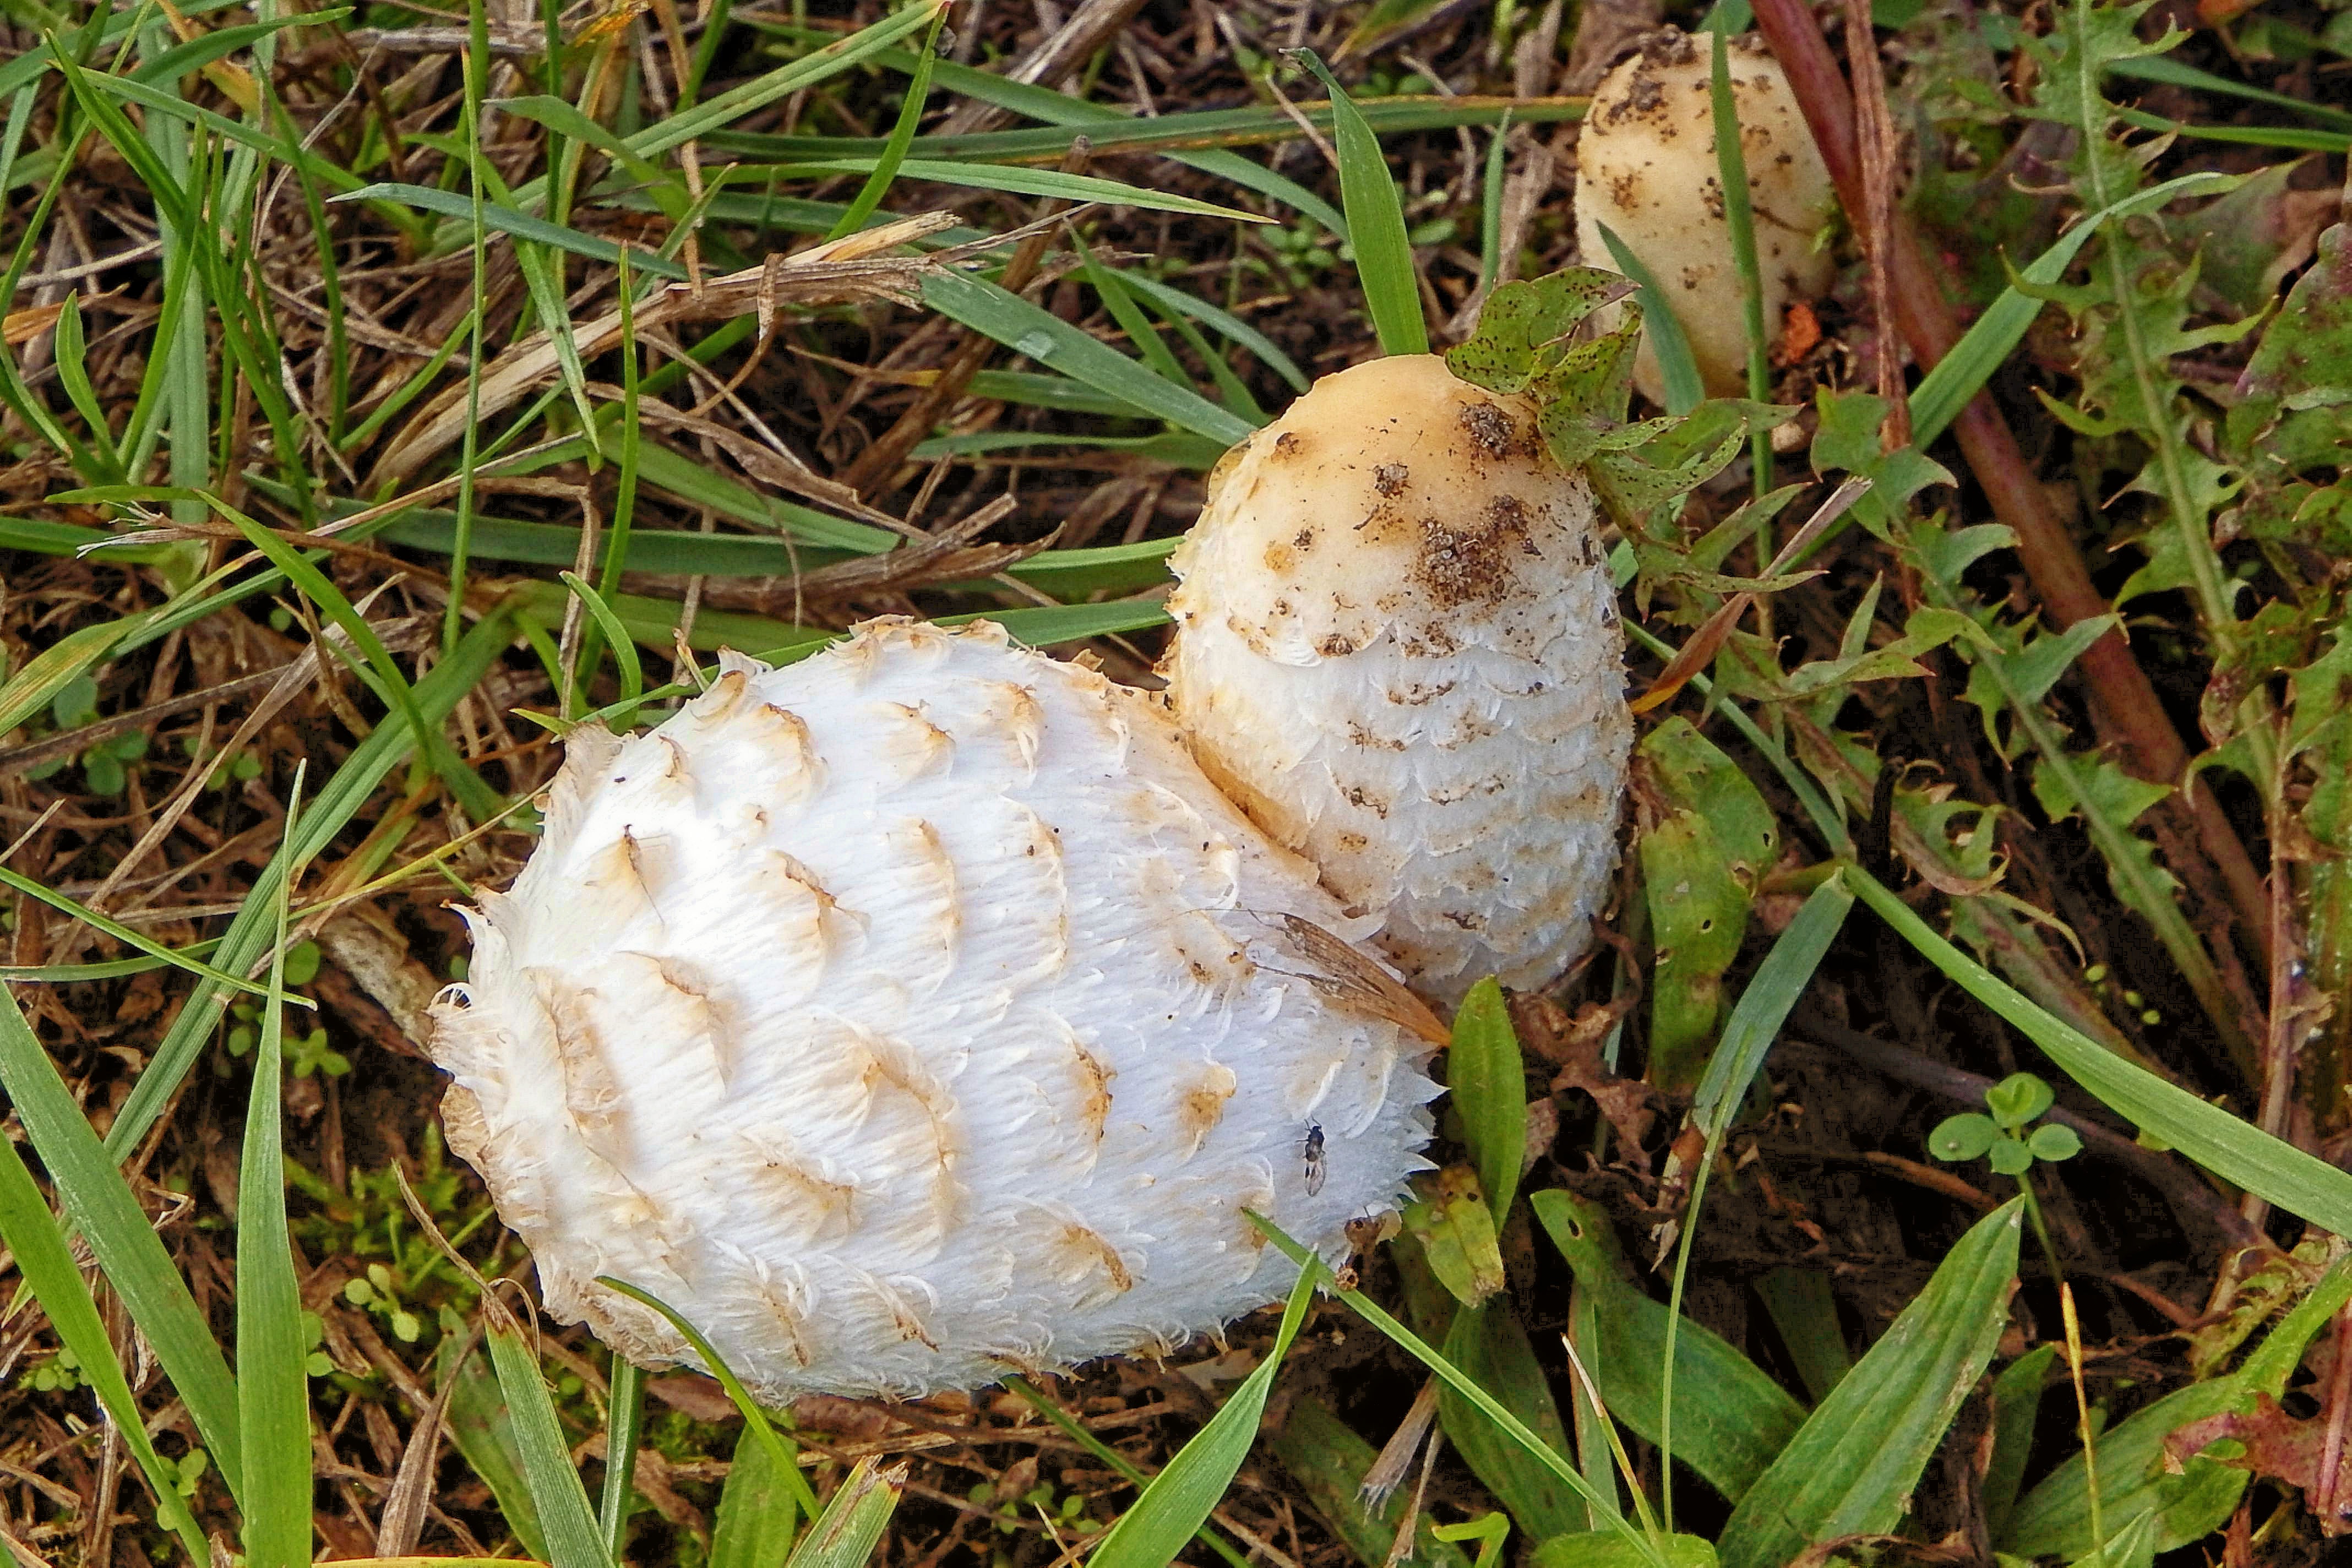
nature, grass, meadow, autumn, mushroom, flora, fauna, fungus, woodland, agaric, bolete, agaricus, mushrooms on meadow, matsutake, oyster mushroom, edible mushroom, grass family, agaricomycetes, agaricaceae, champignon mushroom, penny bun, pleurotus eryngii